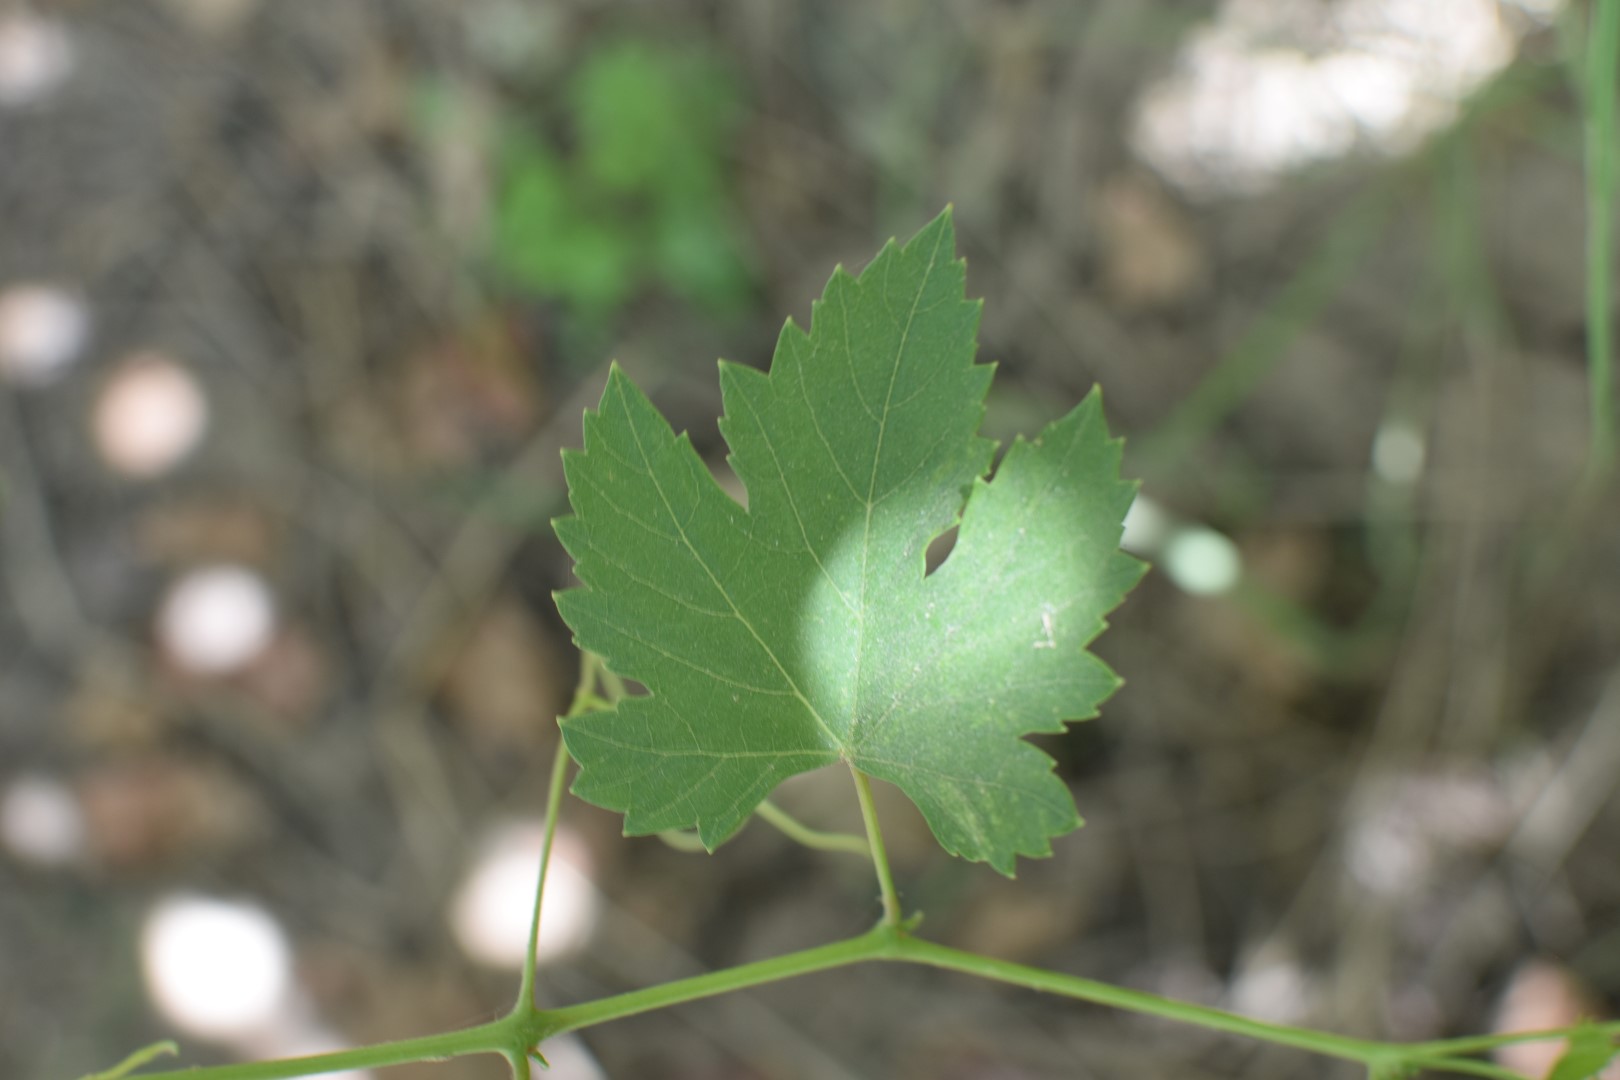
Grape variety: Halawani